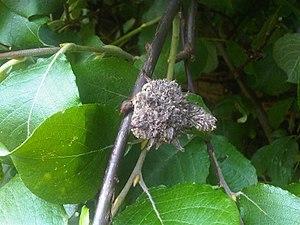
Le Saule marsault ou Saule des chèvres, Salix caprea, est une espèce d'arbres ou d'arbustes de la famille des Salicaceae.